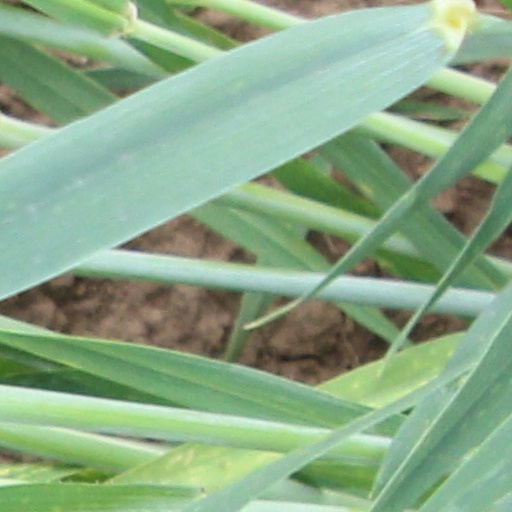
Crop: wheat